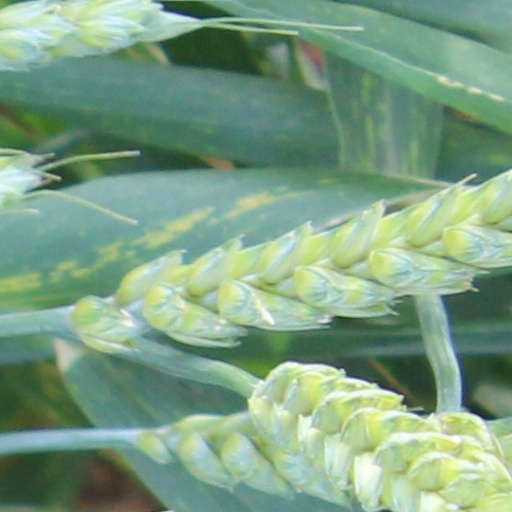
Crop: wheat